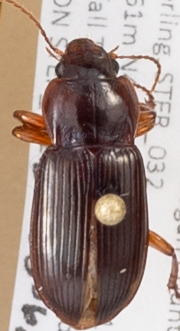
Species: Amara carinata
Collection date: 2015-06-29
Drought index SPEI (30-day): -0.1
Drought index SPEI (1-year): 1.45
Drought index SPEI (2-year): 1.69